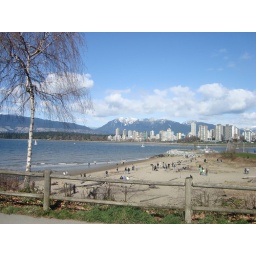
"Davis Beach", the dog beach at Hadden Park in Vancouver